Mataram kingdom

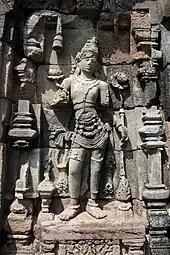
Image of Boddhisattva on Plaosan temple

After king Lokapāla's death in 885, the kingdom underwent a period of political turbulence: the period 885–887 saw three different kings in succession: king Tagwas, king Devendra (lord of Panumwanan), and king Bhadra (lord of Gurunwangi). For the next seven years (887–894), the kingdom had no single ruler. Rival claims to the throne in this period are illustrated in Bhadra's stele of Munggu Antan (887) and Devendra's Poh Dulur inscription (890). After the short reign of Jebang, lord of Watu Humalang (r. 894–898), Balitung emerged as the leading contender for the throne of Java, and reunited the kingdom for the first time since Lokapāla's death.